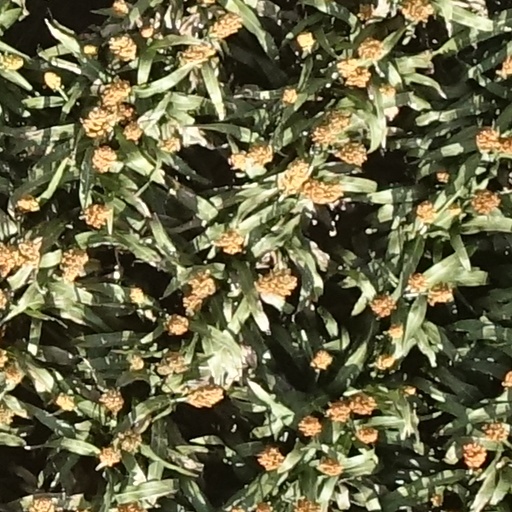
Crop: sorghum